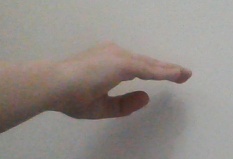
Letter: jeem